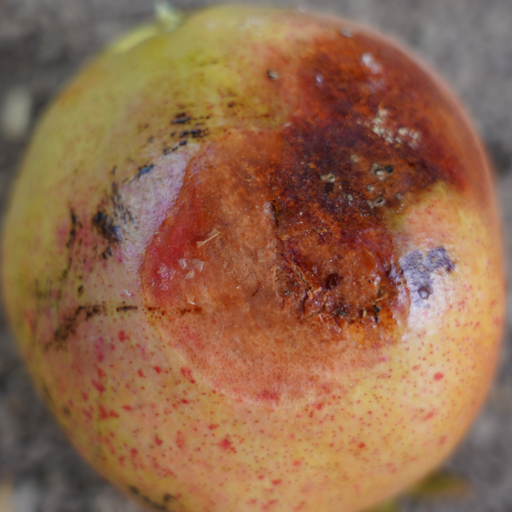
Label: Ectomyelois ceratoniae